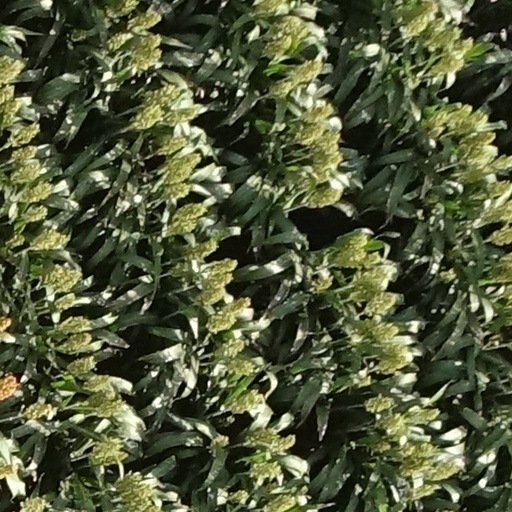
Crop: sorghum